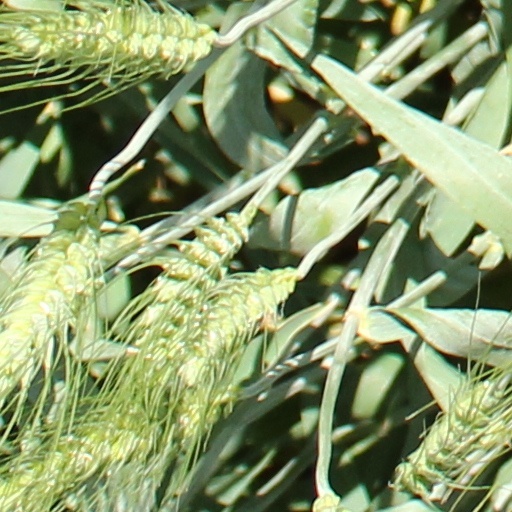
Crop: wheat